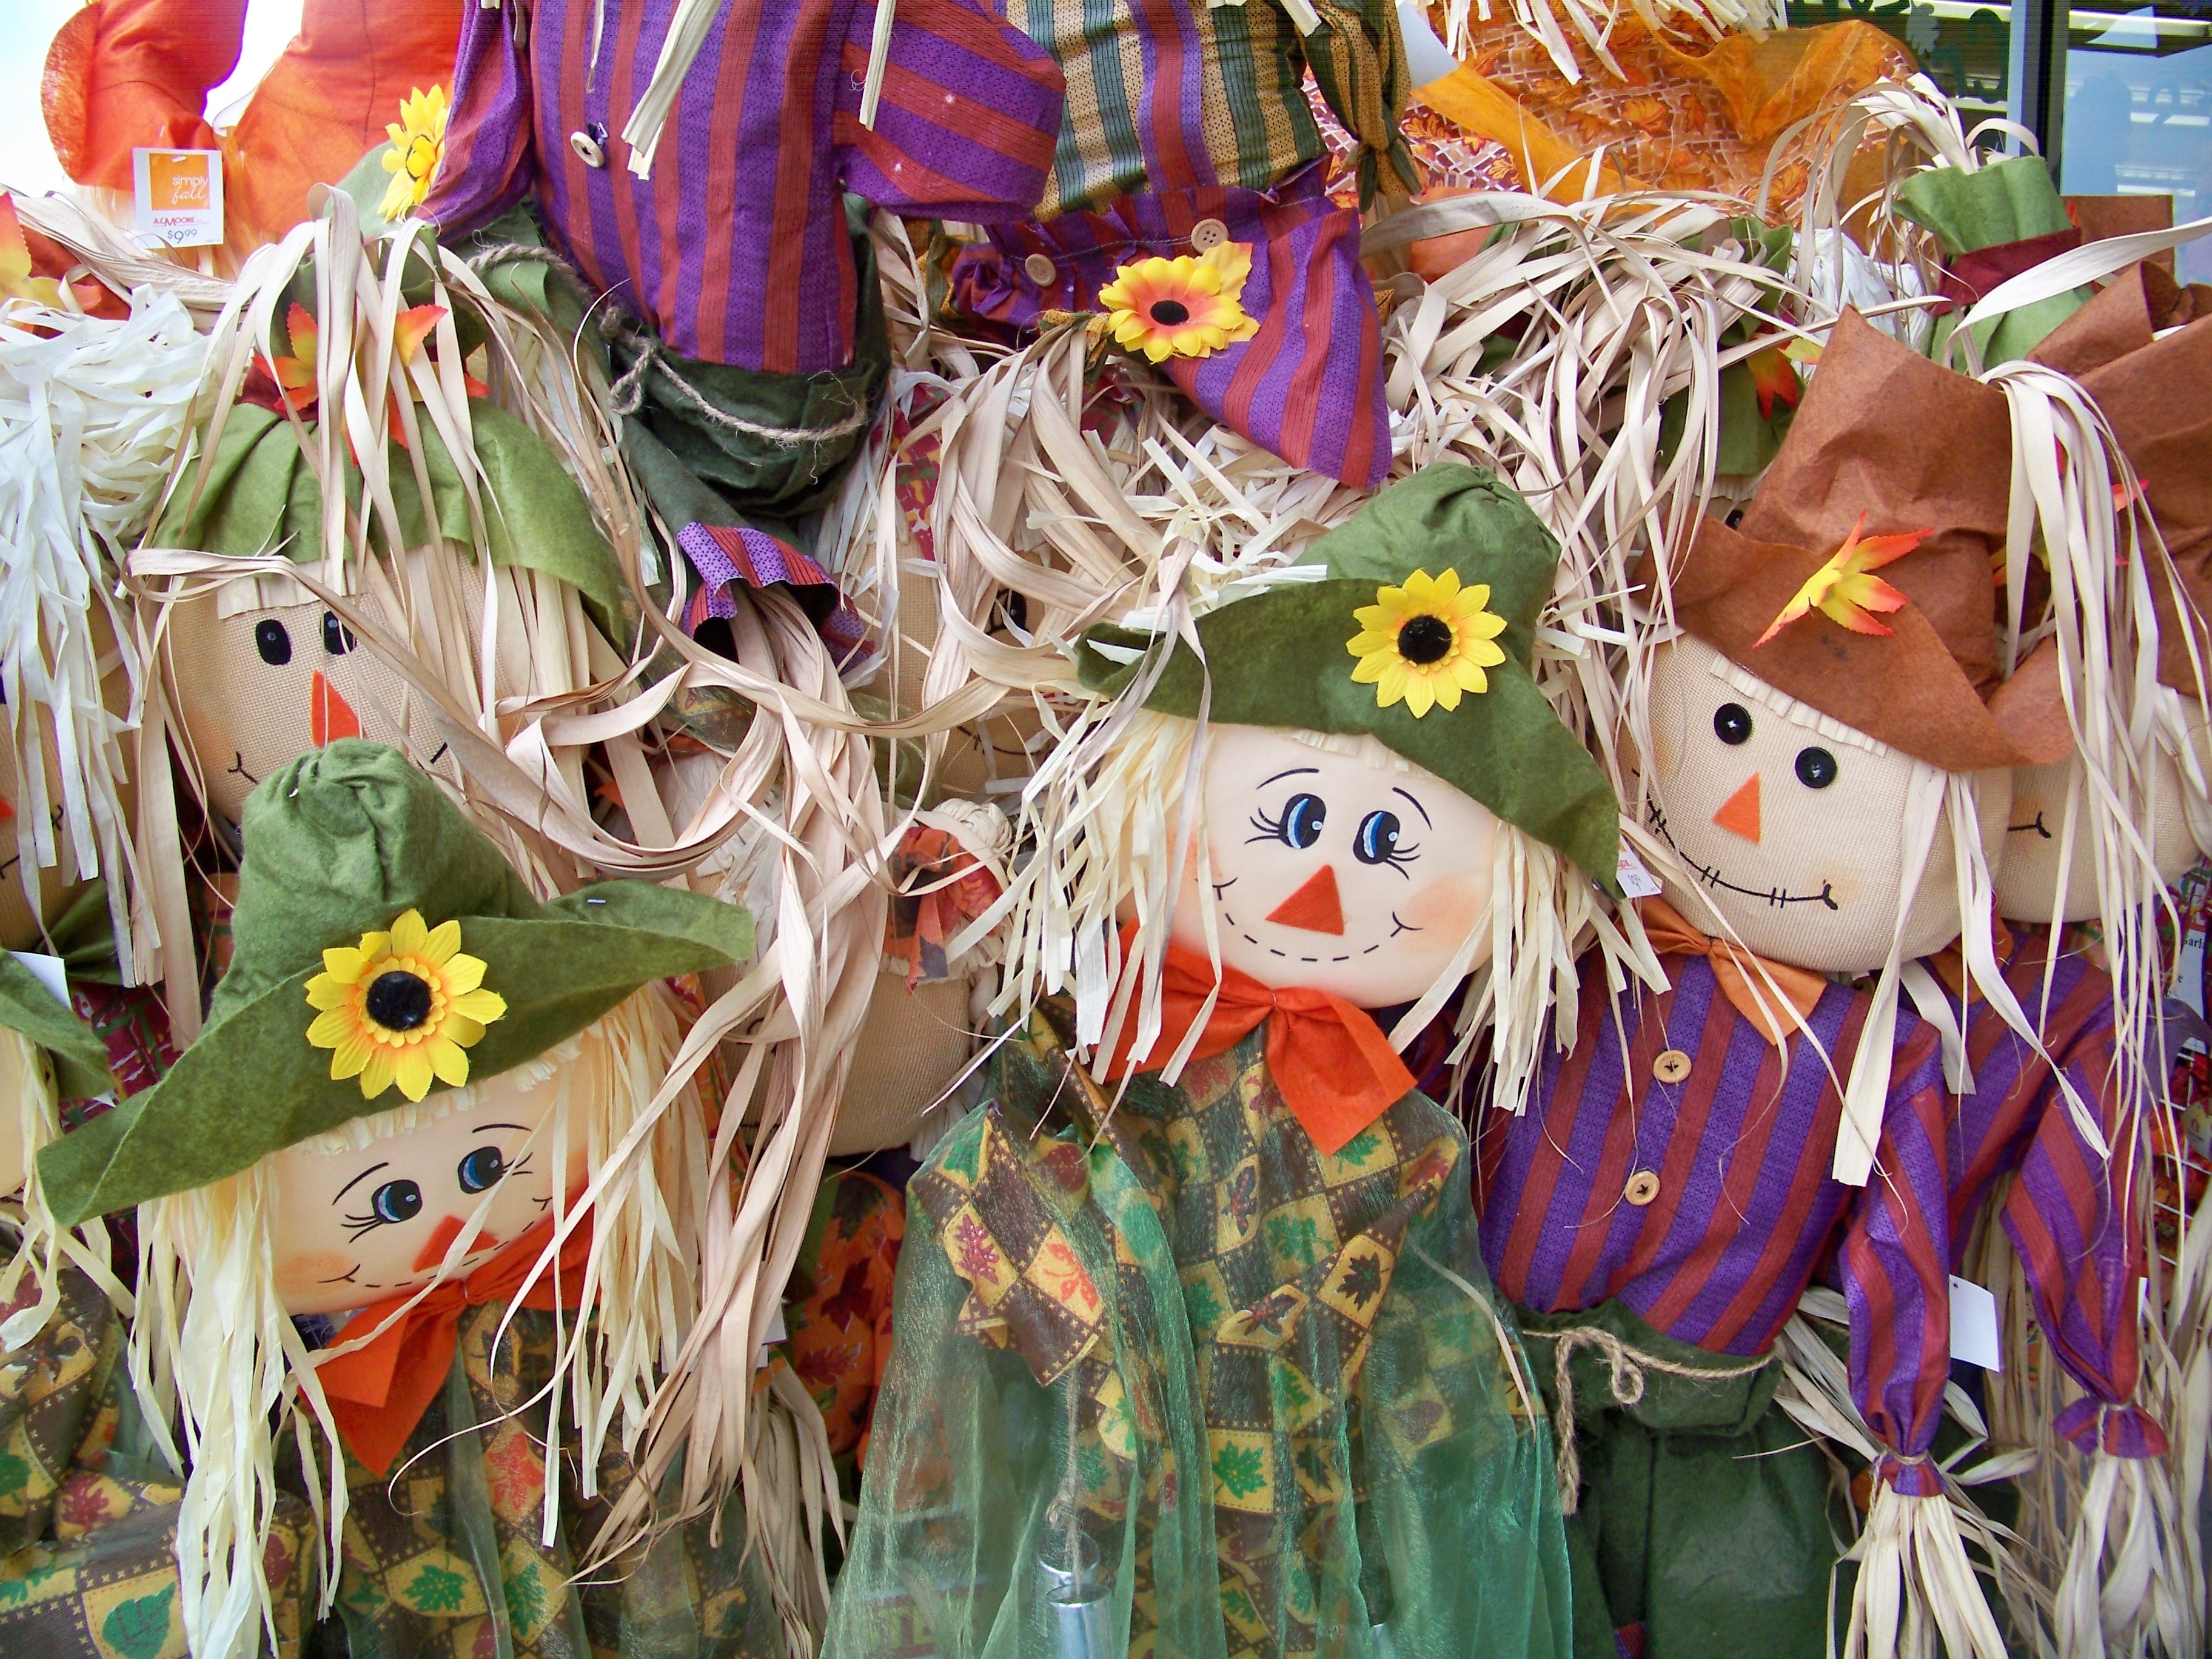
fall, flower, daisy, decoration, orange, spring, carnival, color, autumn, brown, colorful, yellow, season, maple, thanksgiving, festival, design, bright, straw, seasonal, event, scarecrow, october, fall leaves, fall background, fall leaves background